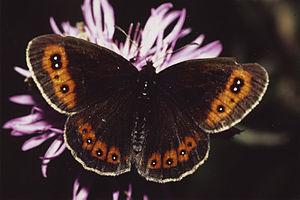
Erebia est un genre holarctique de lépidoptères de la famille des Nymphalidae et de la sous-famille des Satyrinae.